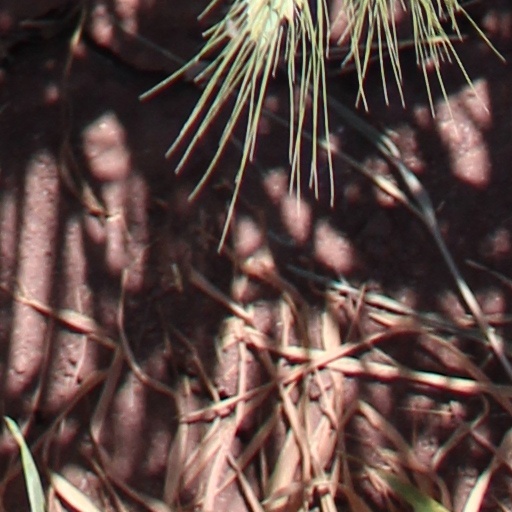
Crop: wheat